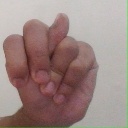
अक्षर: न